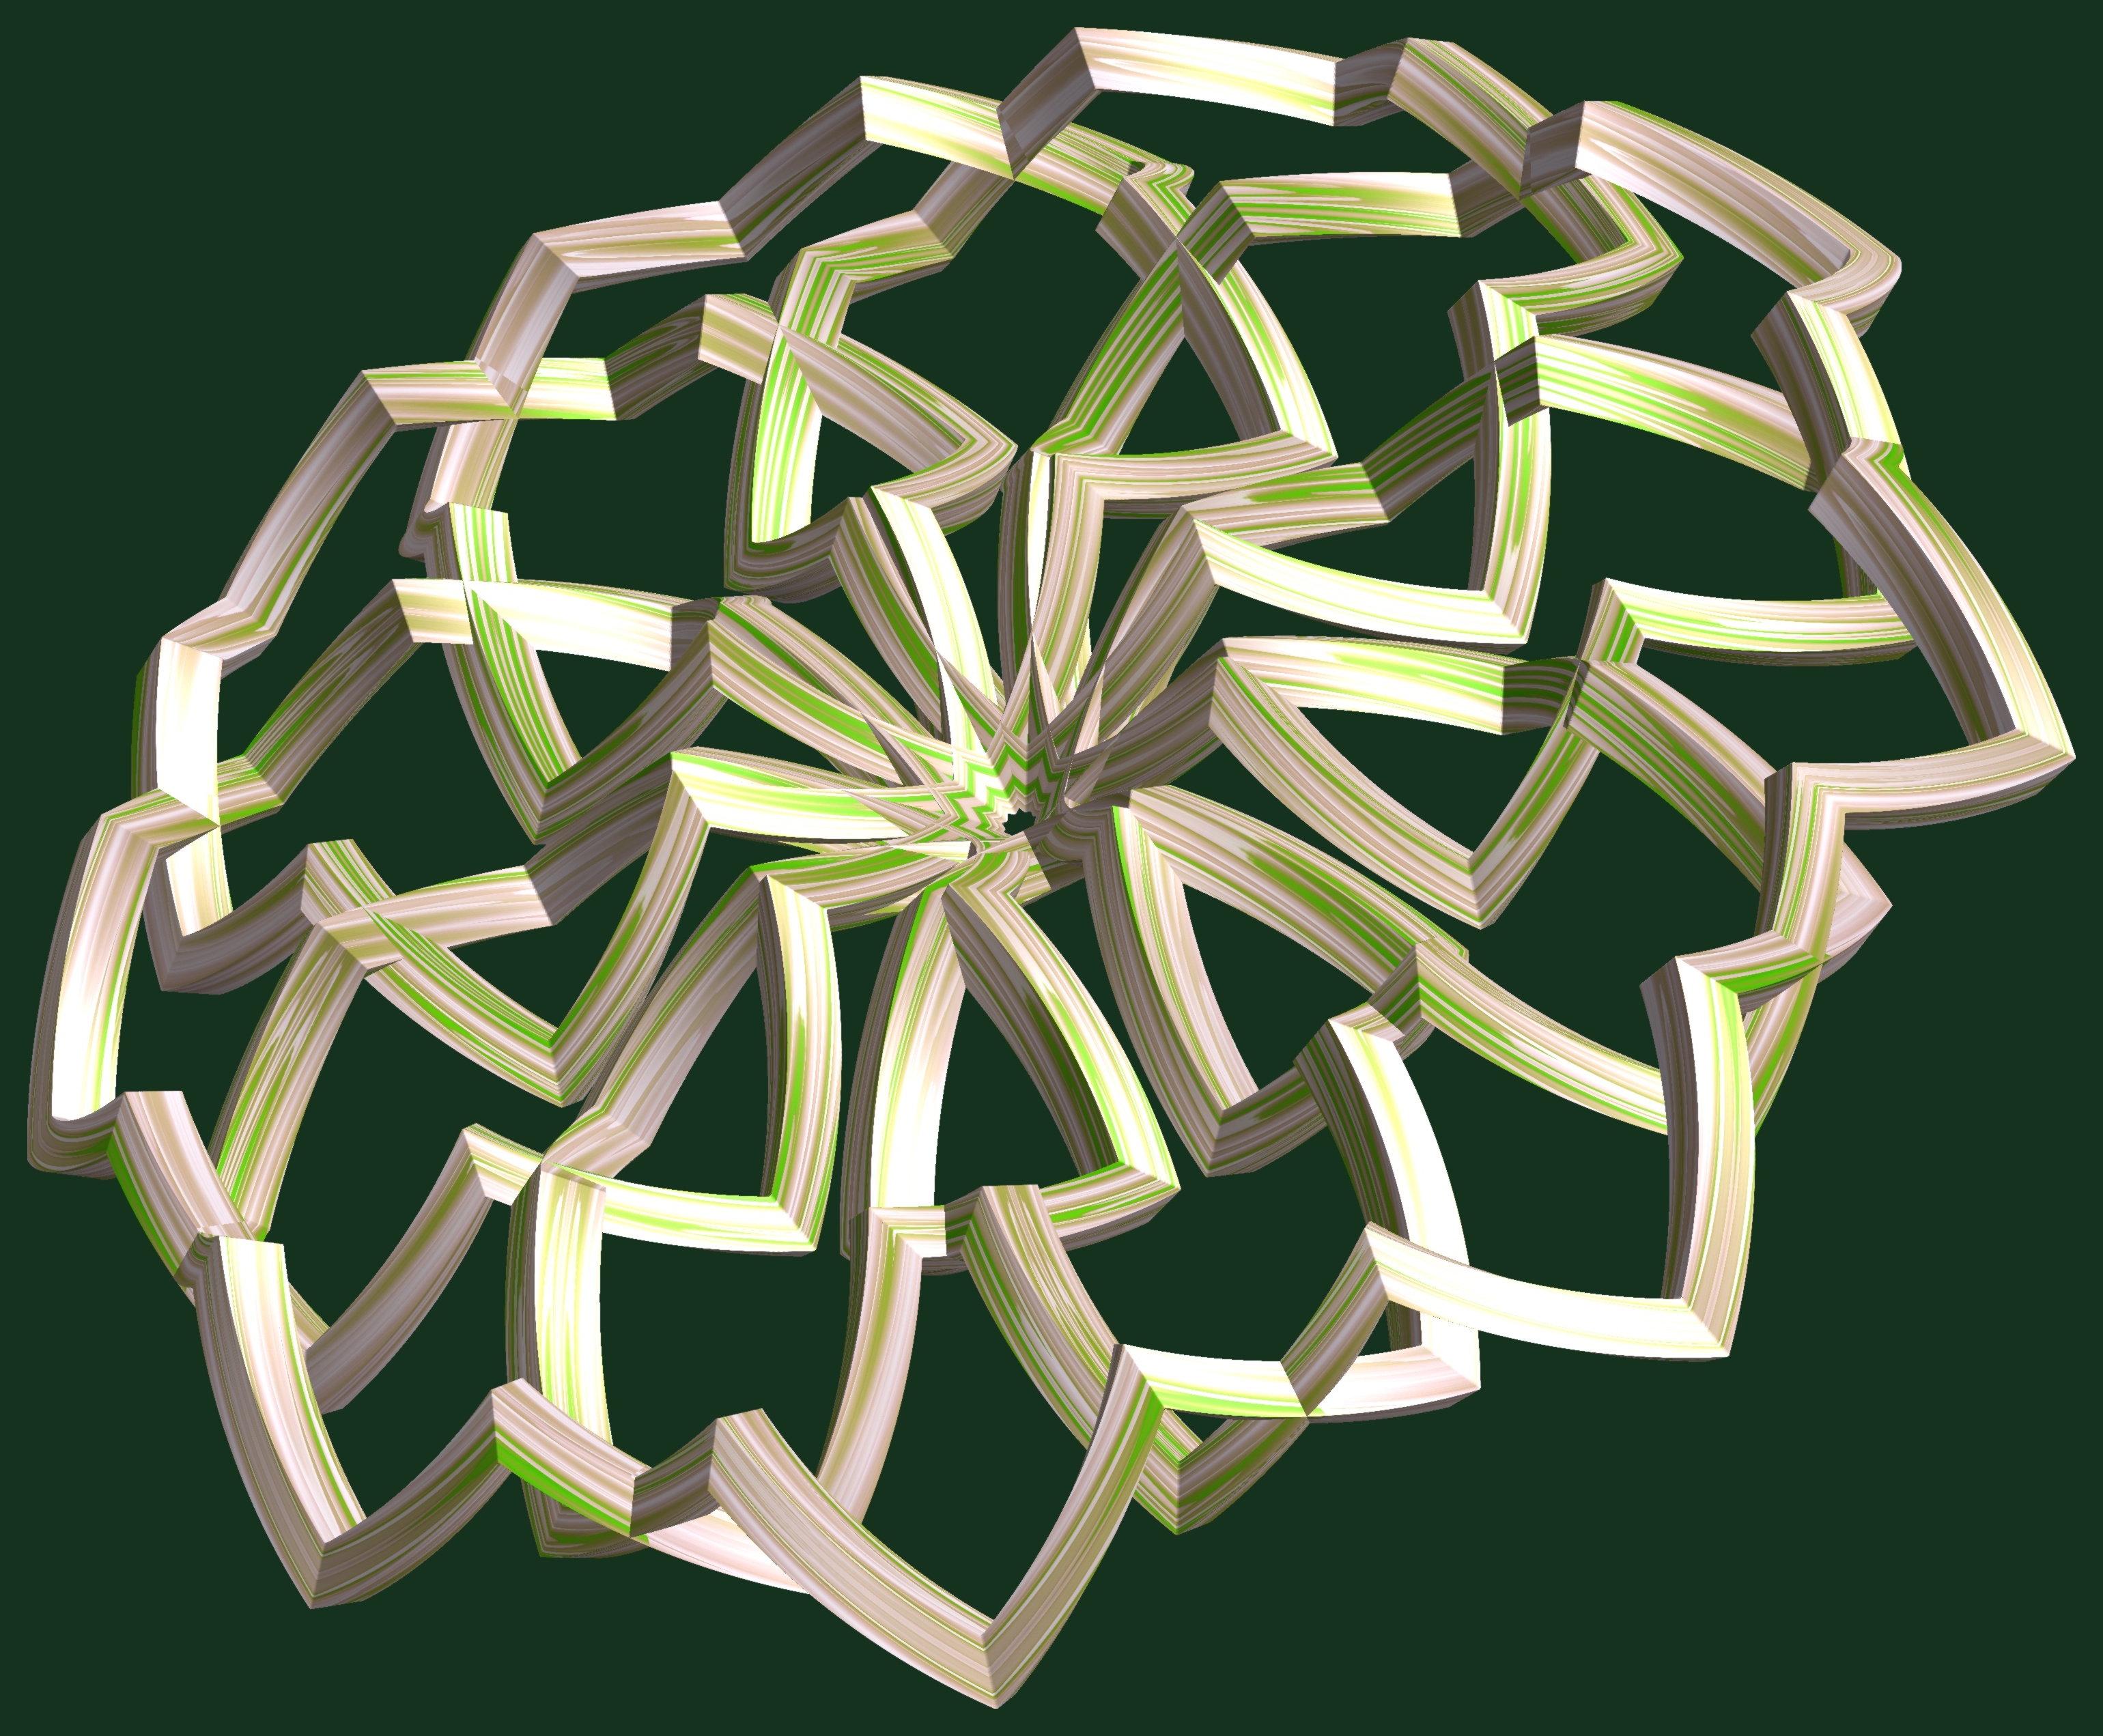
abstract, structure, wheel, texture, flower, pattern, geometry, circle, jewellery, sculpture, design, symmetry, 3d, graphic, shape, torus, mathematica, cg, parametricplot3d, code, program, algorithm, mapping, geometricsculpture, fashion accessory